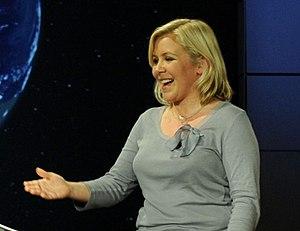
Lucy Hawking, née le 2 novembre 1969, est une journaliste et romancière anglaise. Elle est la fille du théoricien et physicien Stephen Hawking et de sa première épouse, Jane Hawking. Elle vit à Londres.